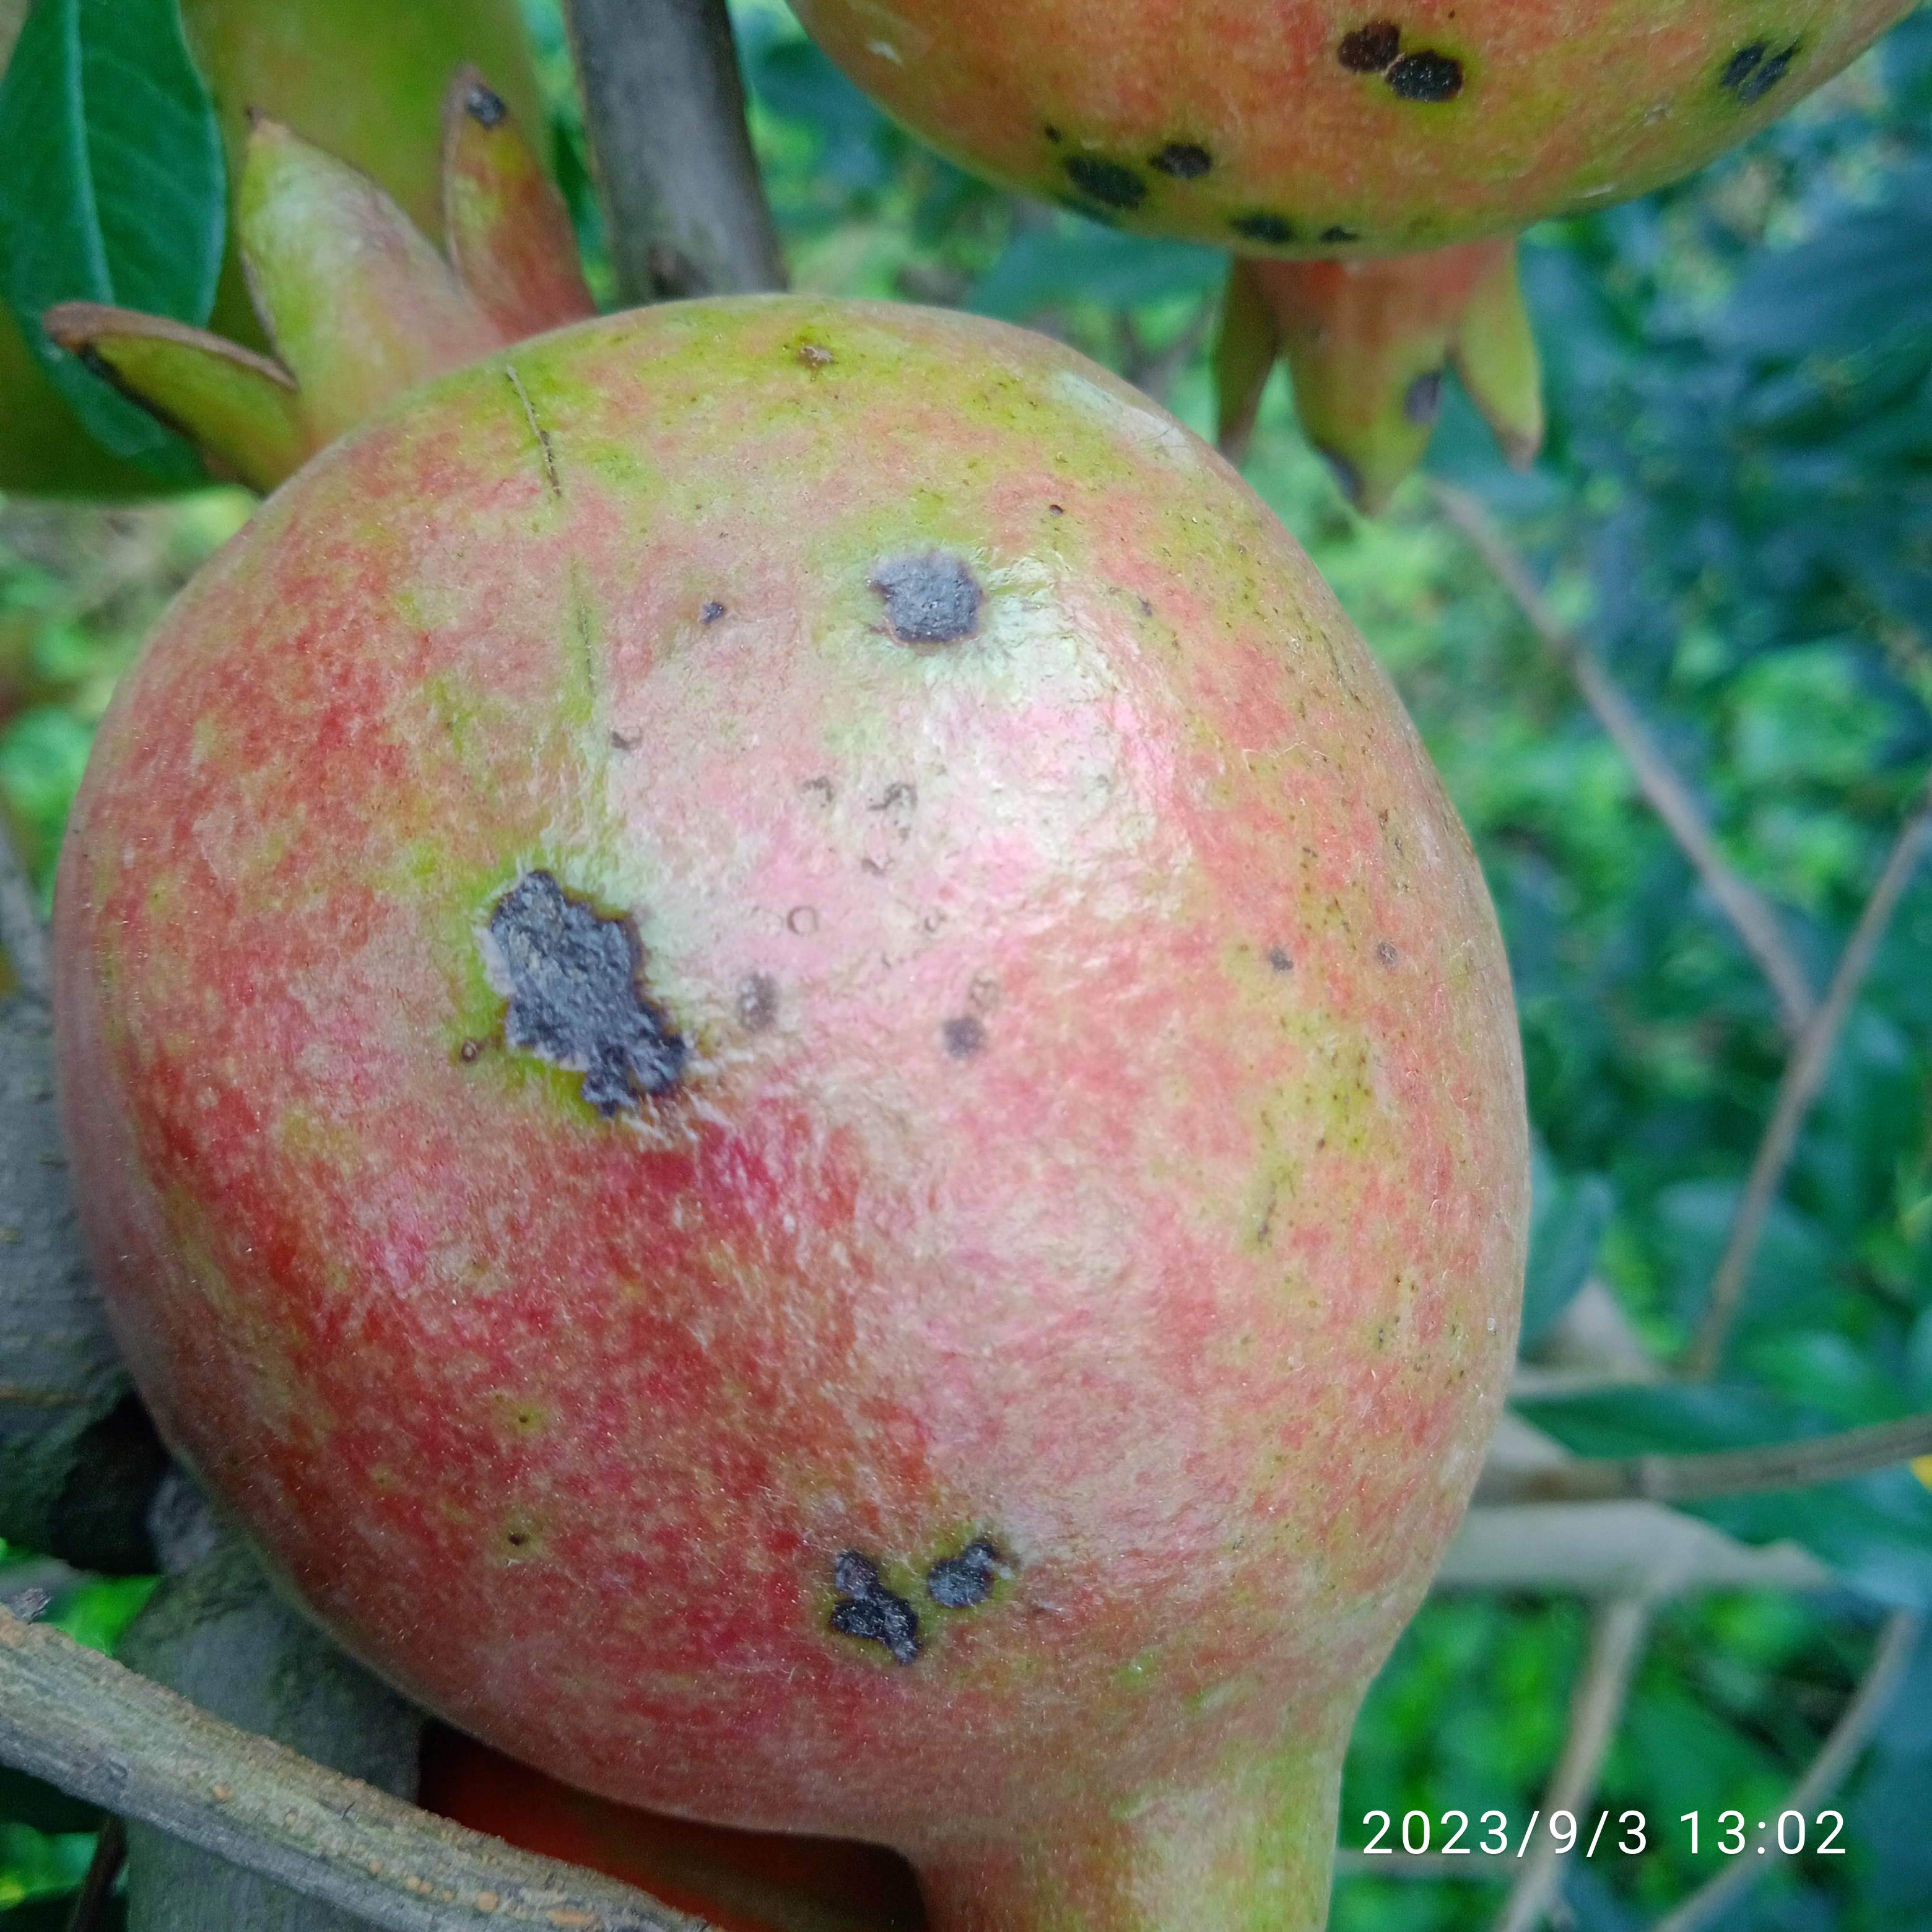
Label: Anthracnose